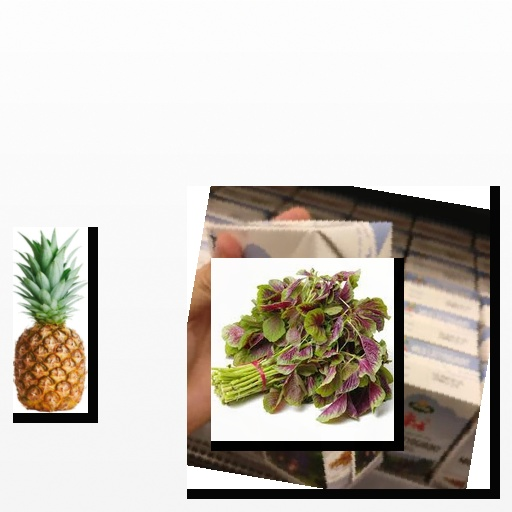
Food items: pineapple, amaranth, natural_low_fat_yogurt